Daily Lives of High School Boys

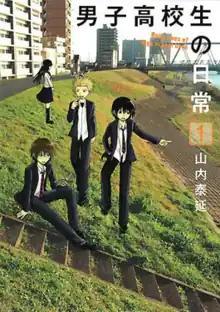
Cover of the first manga volume released in Japan featuring Hidenori Tabata, Yoshitake Tanaka and Tadakun

is a Japanese manga series written and illustrated by . The manga was serialized in "Gangan Online" and was released in seven manga volumes between May 21, 2009, and September 27, 2012. A twelve-episode anime series produced by Sunrise aired between January 9 and March 26, 2012. The anime was licensed by NIS America for release in North America and Hanabee Entertainment in Australia. A live-action film directed by Daigo Matsui was released by Showgate in Japan on October 12, 2013.